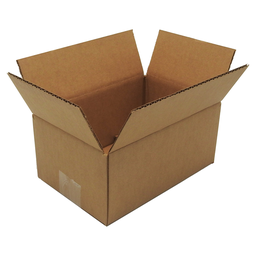
Label: cardboard